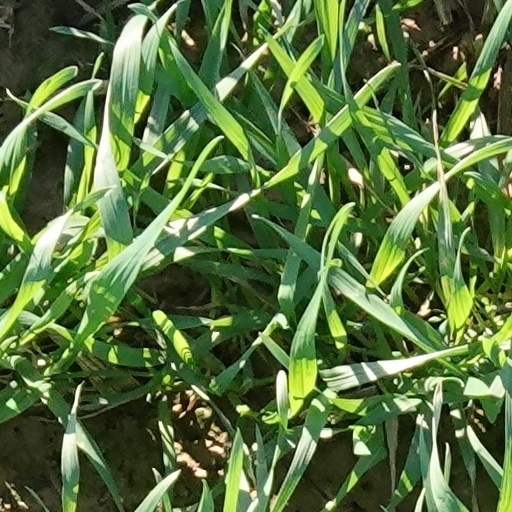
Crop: wheat